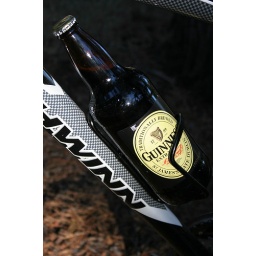
A bottle of Guinness stout in the water bottle holder.